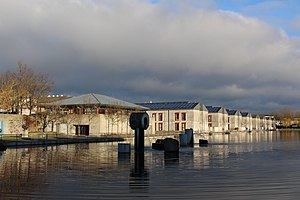
Danmarks Internationale Kollegium
Danmarks Internationale Kollegium i Albertslund
Danmarks Internationale Kollegium i Albertslund
Danmarks Internationale Kollegium er et kollegium i Albertslund beliggende tæt ved Albertslund Station og Albertslund Centrum. Kollegiet har ca. 500 beboere fordelt i 16 forskellige blokke.